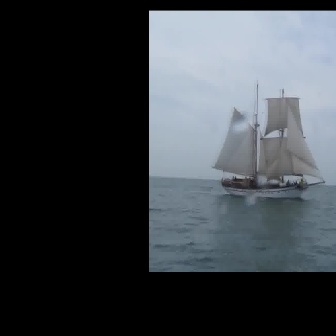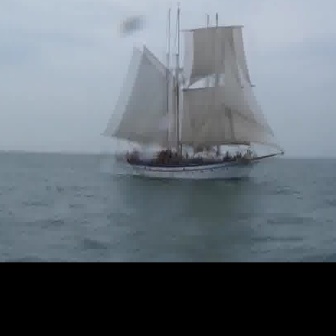
  Please identify the target specified by the bounding box [211,84,325,198] in the first image and locate it in the second image. Return the coordinates in [x_min,y_min,x_max,y_max] format.
Answer: [108,4,283,179]